Zine El Abidine Ben Ali

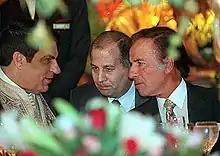
Ben Ali with Carlos Menem in 1997

However, the conduct of the 1989 elections was little different from past elections. The RCD swept every seat in the legislature, and Ben Ali appeared alone on the ballot in Tunisia's first presidential election since 1974. Although opposition parties had been legal since 1981, presidential candidates were required to get endorsements from 30 political figures. Given the RCD's near-absolute dominance of the political scene, prospective opposition candidates discovered they could not get their nomination papers signed. The subsequent years saw the return of several Bourguiba-era restrictions. For many years, the press had been expected to practice self-censorship, but this increasingly gave way to official censorship. Amendments to the press code allowed the Interior Ministry to review all newspaper and magazine articles before publication. In 1992, the president's younger brother Habib Ben Ali was tried in absentia in France for laundering the proceeds of drug trafficking, in a case known as the "couscous connection". French television news was blocked in Tunisia during the trial.